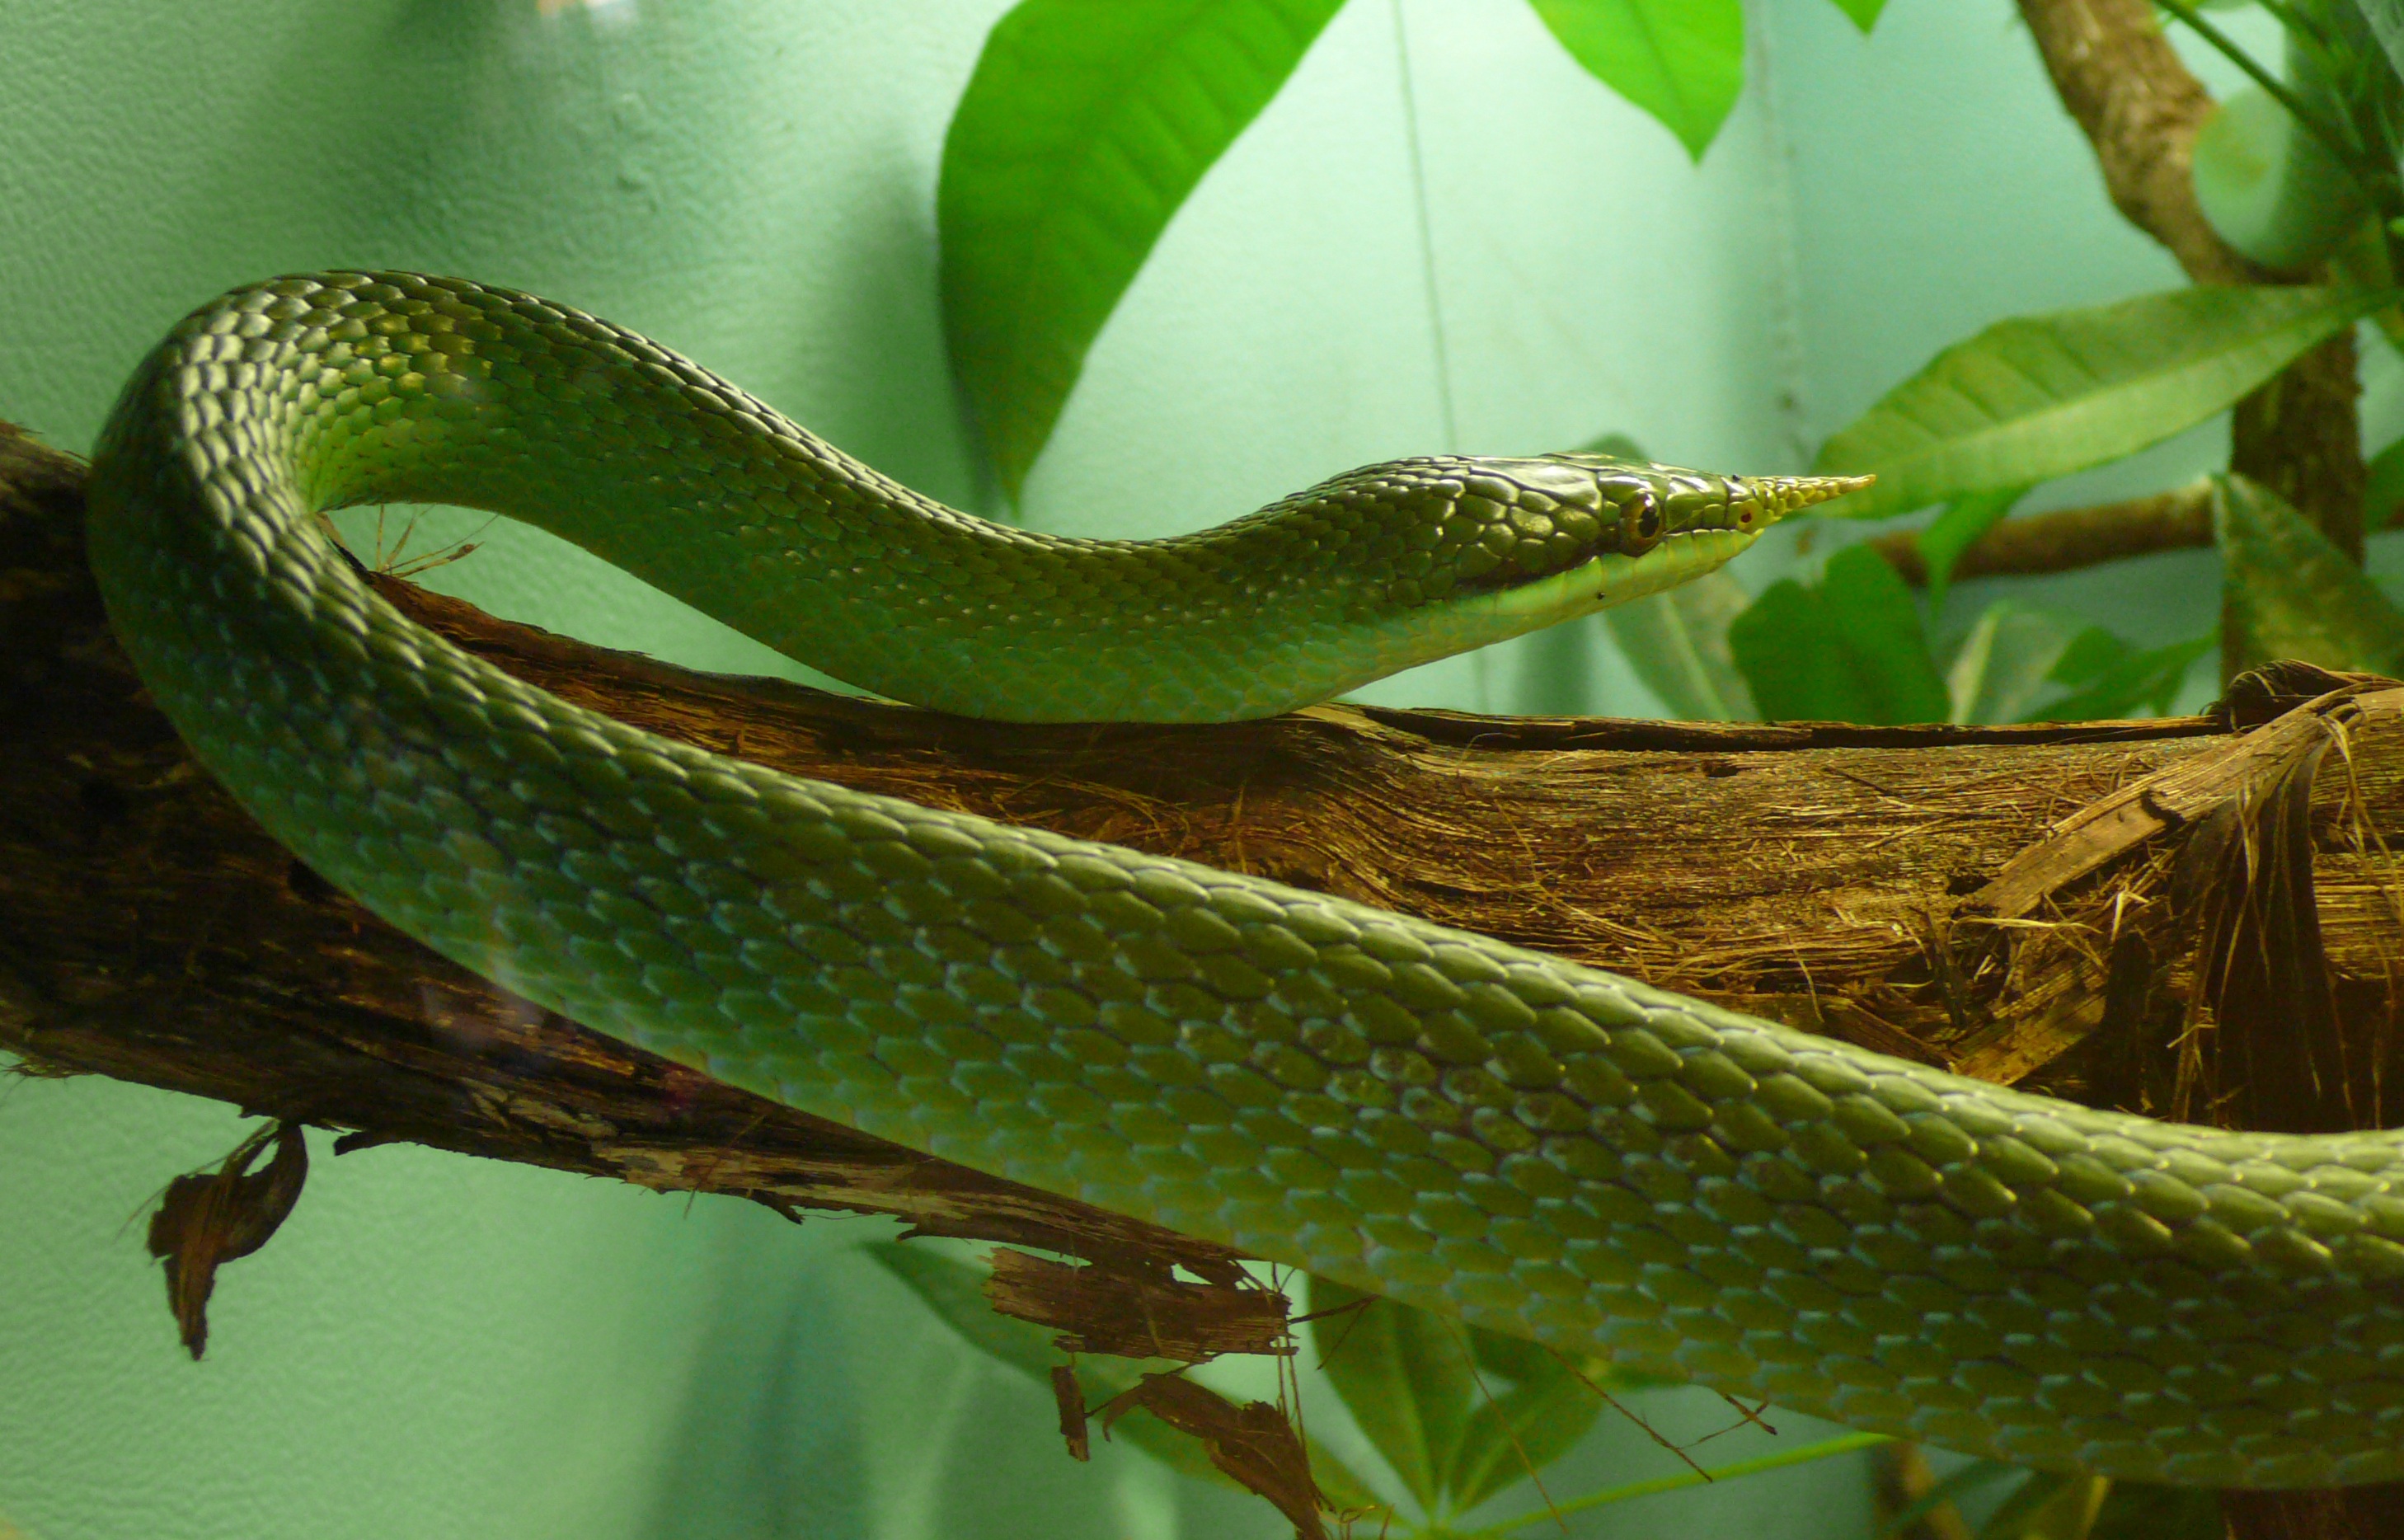
wildlife, green, jungle, reptile, fauna, snake, vertebrate, serpent, non venomous, elapidae, mamba, dactyloidae, southeast asia, scaled reptile, western green mamba, rhinoceros ratsnake, rhinoceros snake, rhino rat snake, vietnamese longnose snake